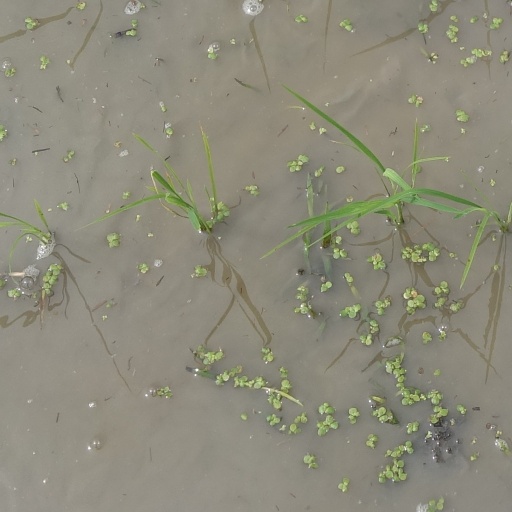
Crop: rice